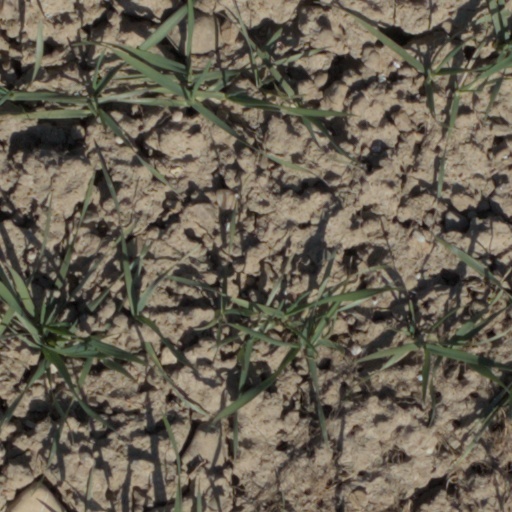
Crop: wheat